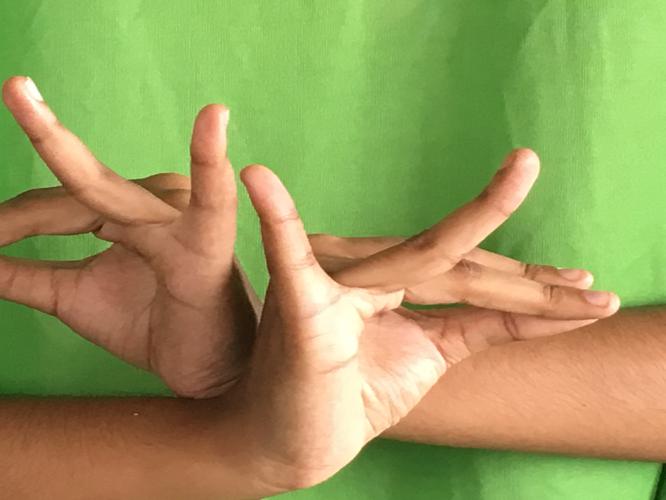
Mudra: Katakavardhana
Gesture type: double_hand